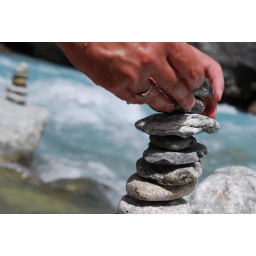
Next to a fast flowing river of glacier water in the French Alps.